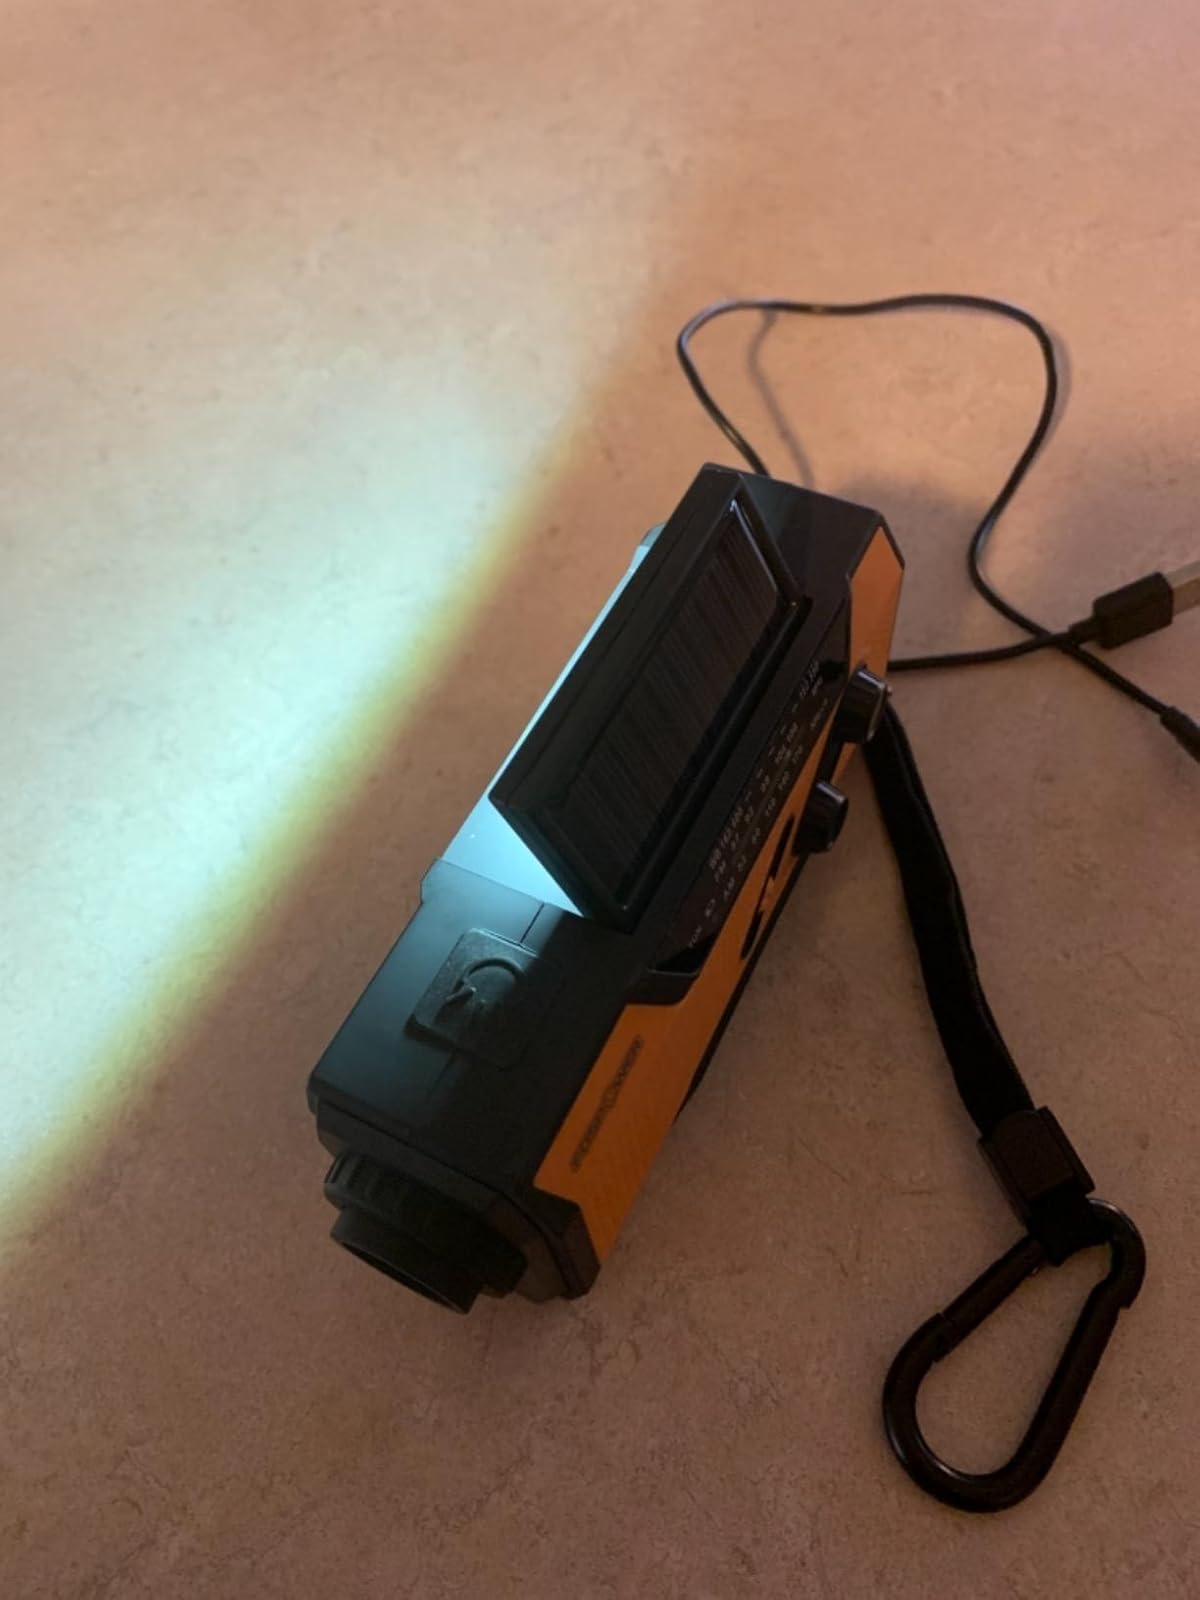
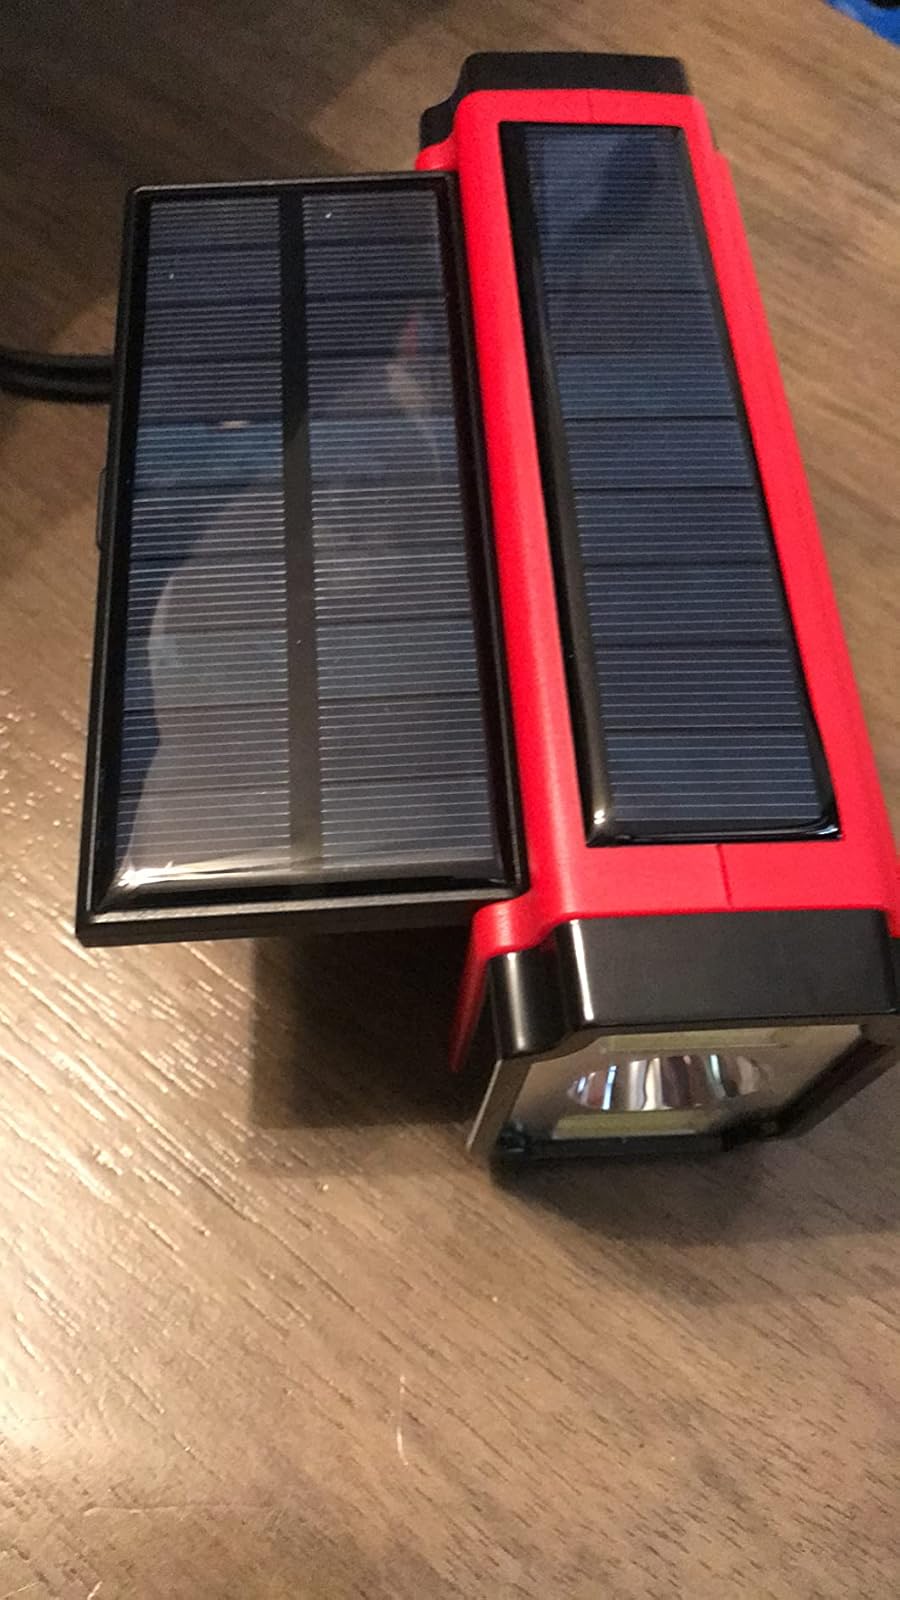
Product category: radio
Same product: no